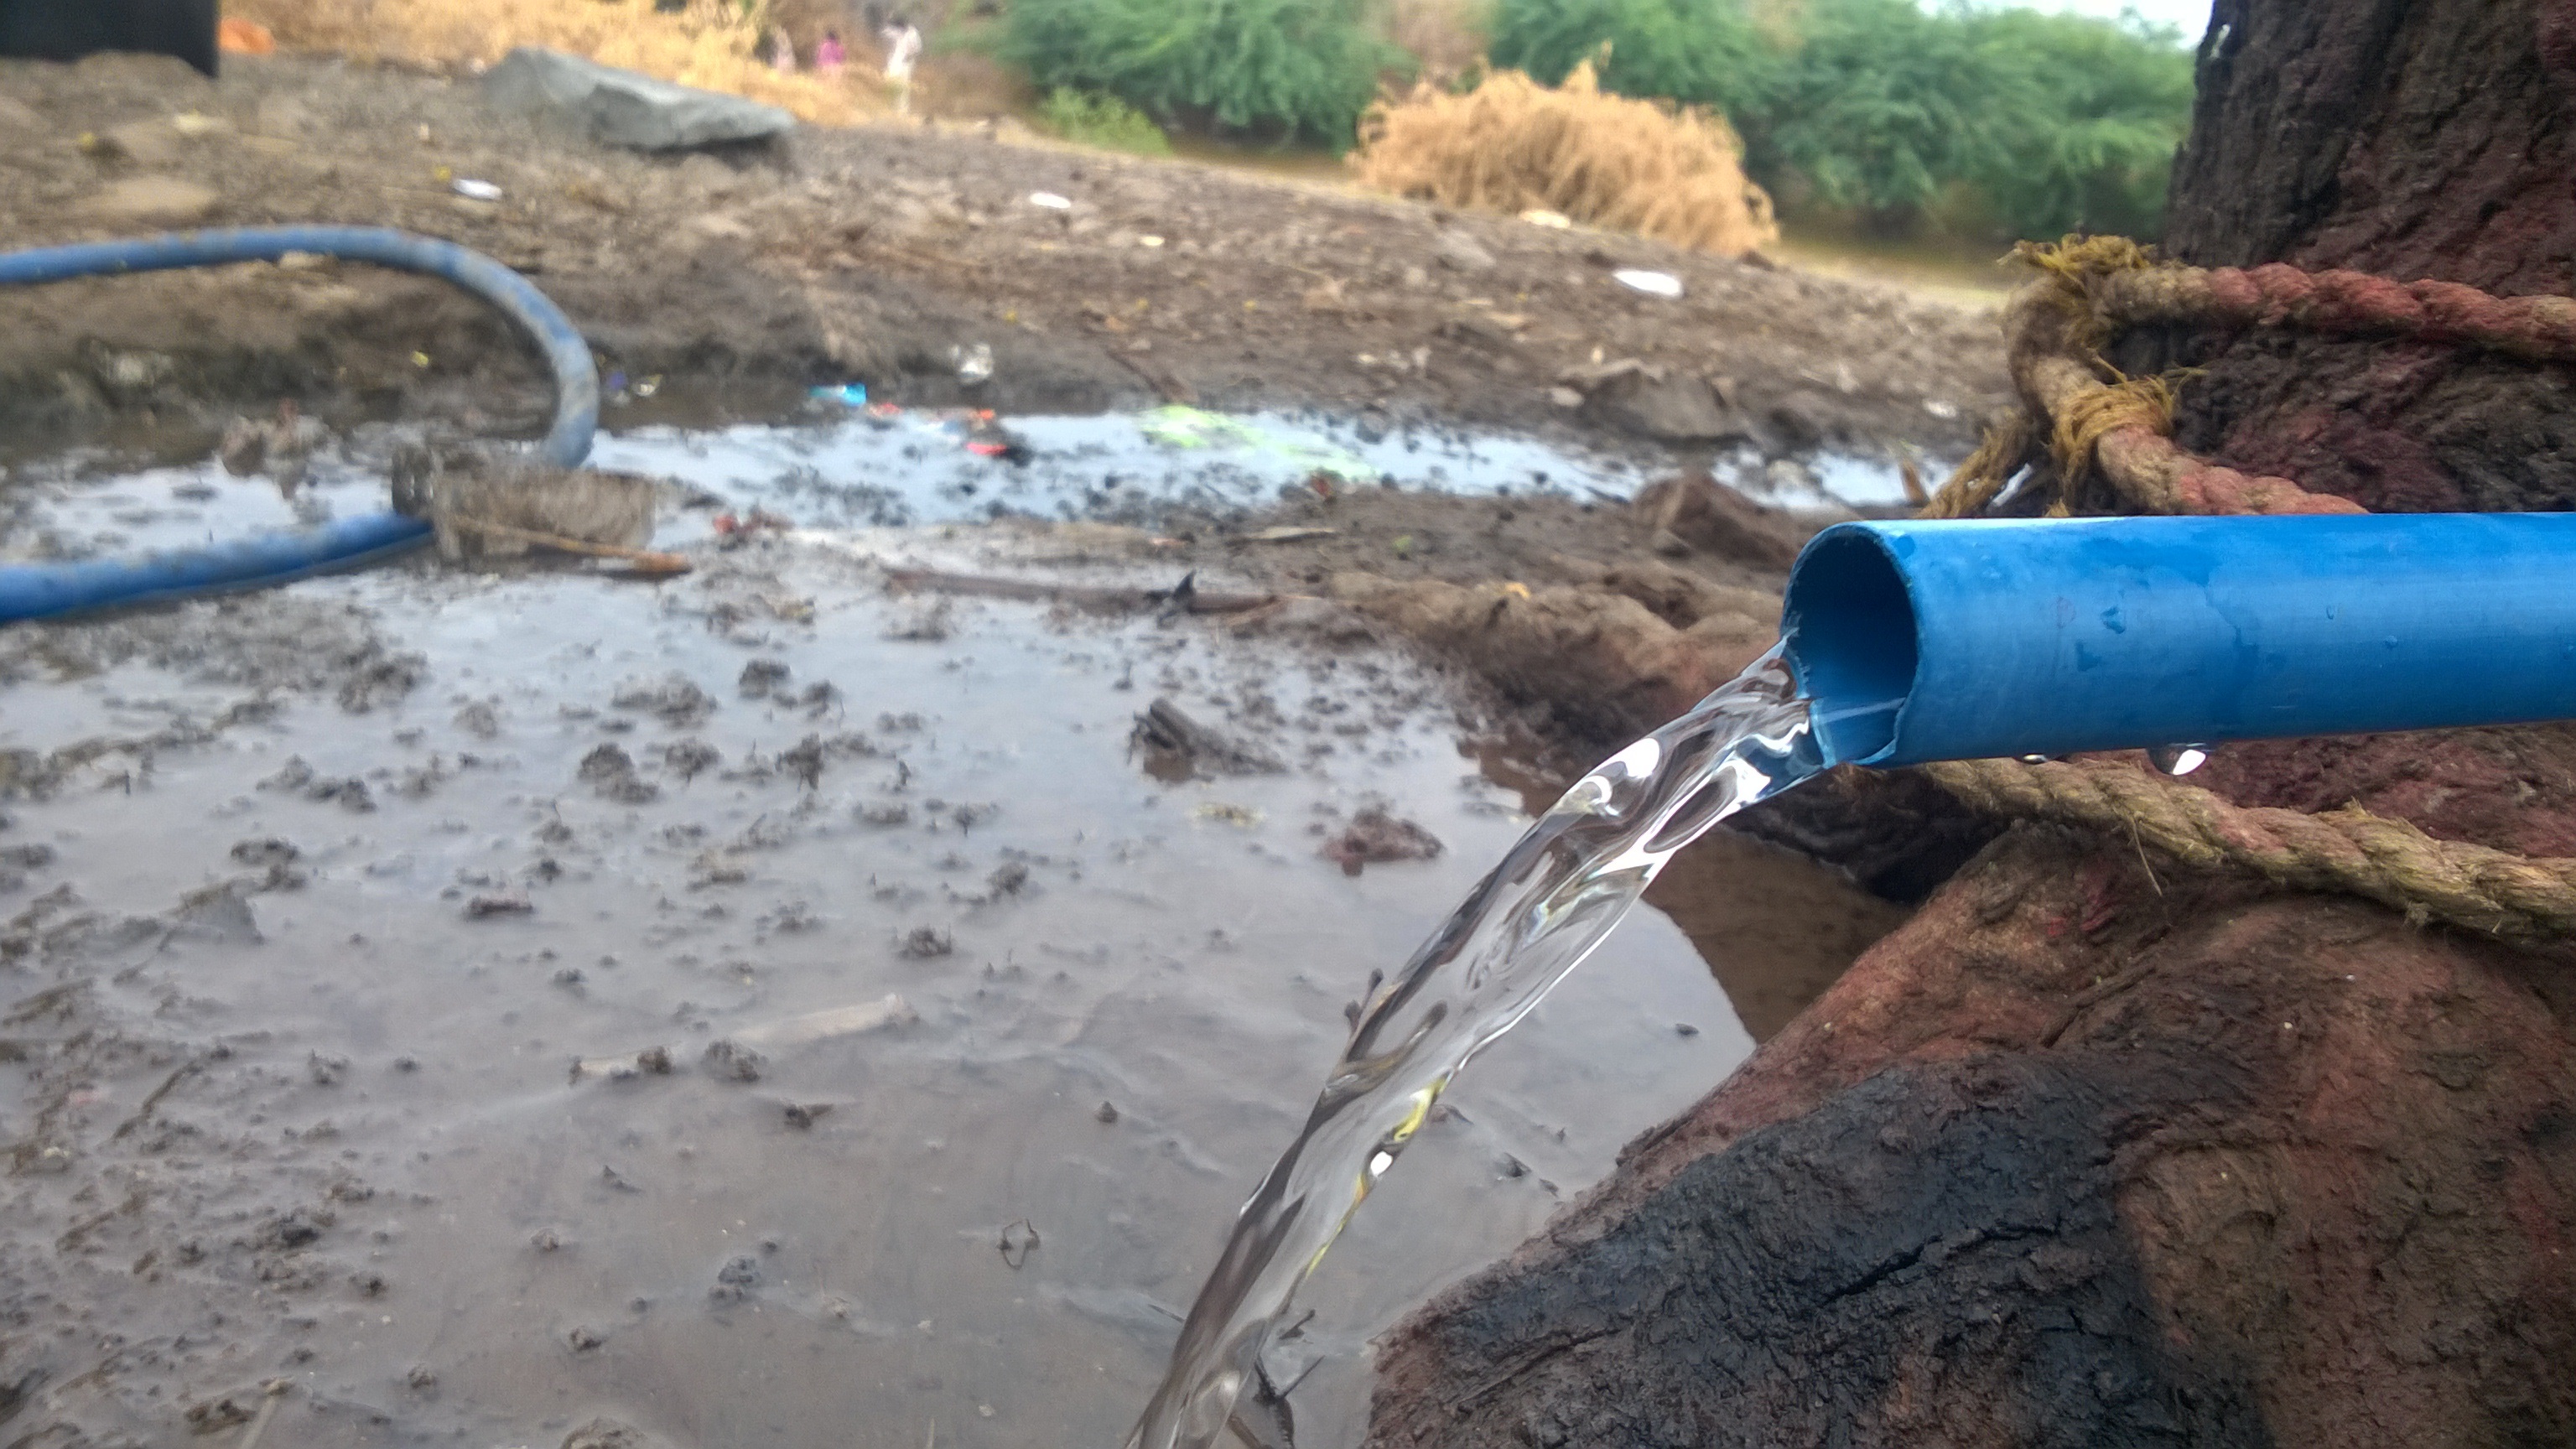
water, asphalt, soil, pipeline transport